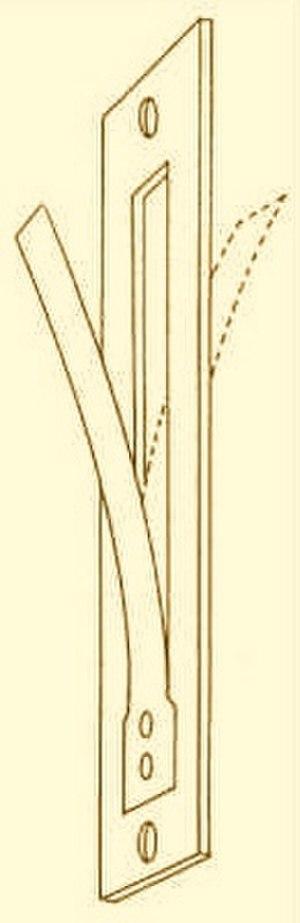
En organologie, une anche est une lamelle qui vibre pour produire le son de certains instruments de musique à vent de la famille des bois. Elle peut être libre ou battante. L'anche battante peut être simple ou double. Faite de roseau, de métal ou de matière plastique, elle est mise en vibration directement par le souffle producteur.
En organologie, un instrument à anche libre est un instrument à vent, de la famille des bois, utilisant une anche libre, c'est-à-dire qu'elle peut se déplacer librement de part et d'autre de sa position de repos. Le déplacement de la colonne d'air pour mettre cette anche en vibration peut être :
L'accordéon est un instrument de musique à vent de la famille des bois. Le nom d'accordéon regroupe une famille d'instruments à clavier, polyphonique, utilisant des anches libres excitées par un vent variable fourni par le soufflet actionné par le musicien. Ces différents instruments peuvent être de factures très différentes.